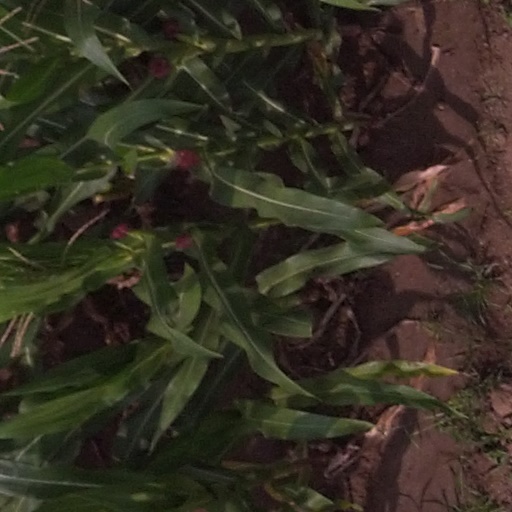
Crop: maize; corn